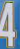
Number: 4